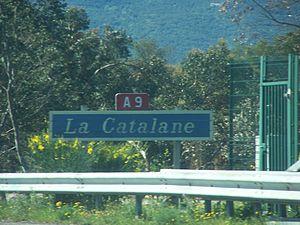
L'autoroute A9 appelée sur sa première partie (de Narbonne au Perthus)
L'autoroute A9, dite La Languedocienne et La Catalane, est une autoroute française qui commence par la bifurcation de l'A7 à Orange en direction de Marseille, ou en direction de Lyon via l'échangeur d'Orange sur la commune d'Orange. Elle se termine à la frontière espagnole, au raccordement avec l'autoroute espagnole AP-7, sur la commune du Perthus, dans les Pyrénées-Orientales. Elle fait partie des routes européennes E15 et E80.